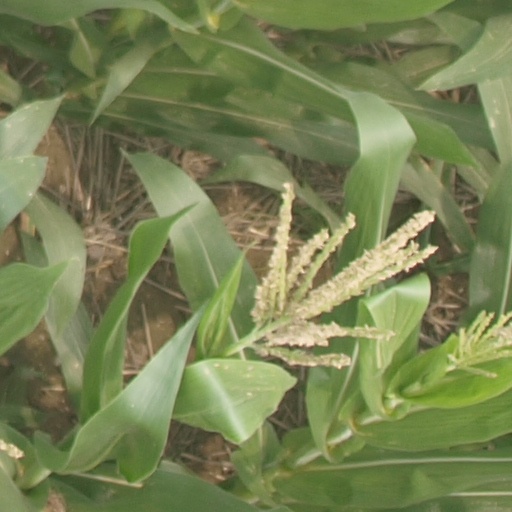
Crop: maize; corn